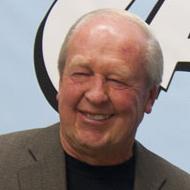
Age: 64